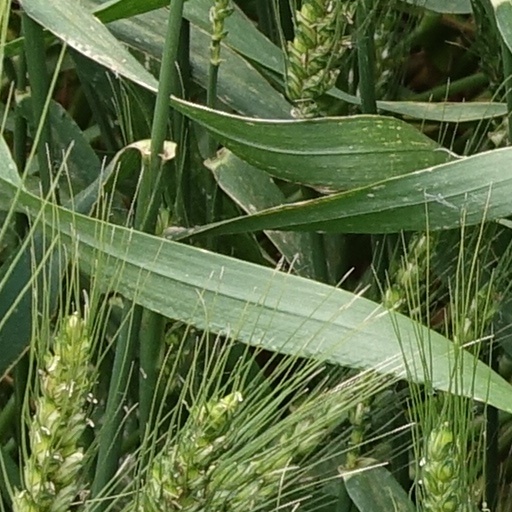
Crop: wheat